George E. Adams

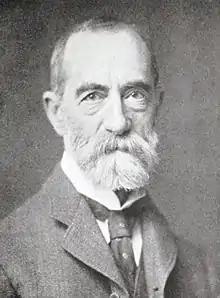
From 1924's "The Chicago Symphony Orchestra: Its Organization, Growth, and Development, 1891-1924"

George Everett Adams (June 18, 1840 – October 5, 1917) was a U.S. Representative from Illinois.